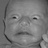
Emotion: surprise